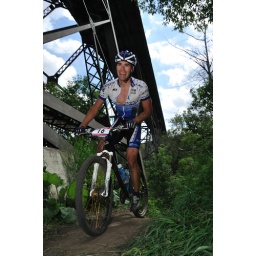
From the Edmonton Canada Cup mountain bike race, July 11th, 2010 in Edmonton, Alberta, Canada.